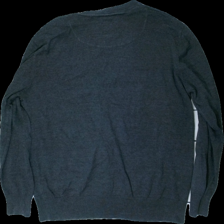
View: back
Type: Sweater
Category: Men
Brand: Not in the list
Brand text on label: Across the World
Colors: Grey, Purple
Material: 100% cotton
Cut: V-collar
Size: XXL
Season: Autumn
Price range: <50
Recommended usage: Export